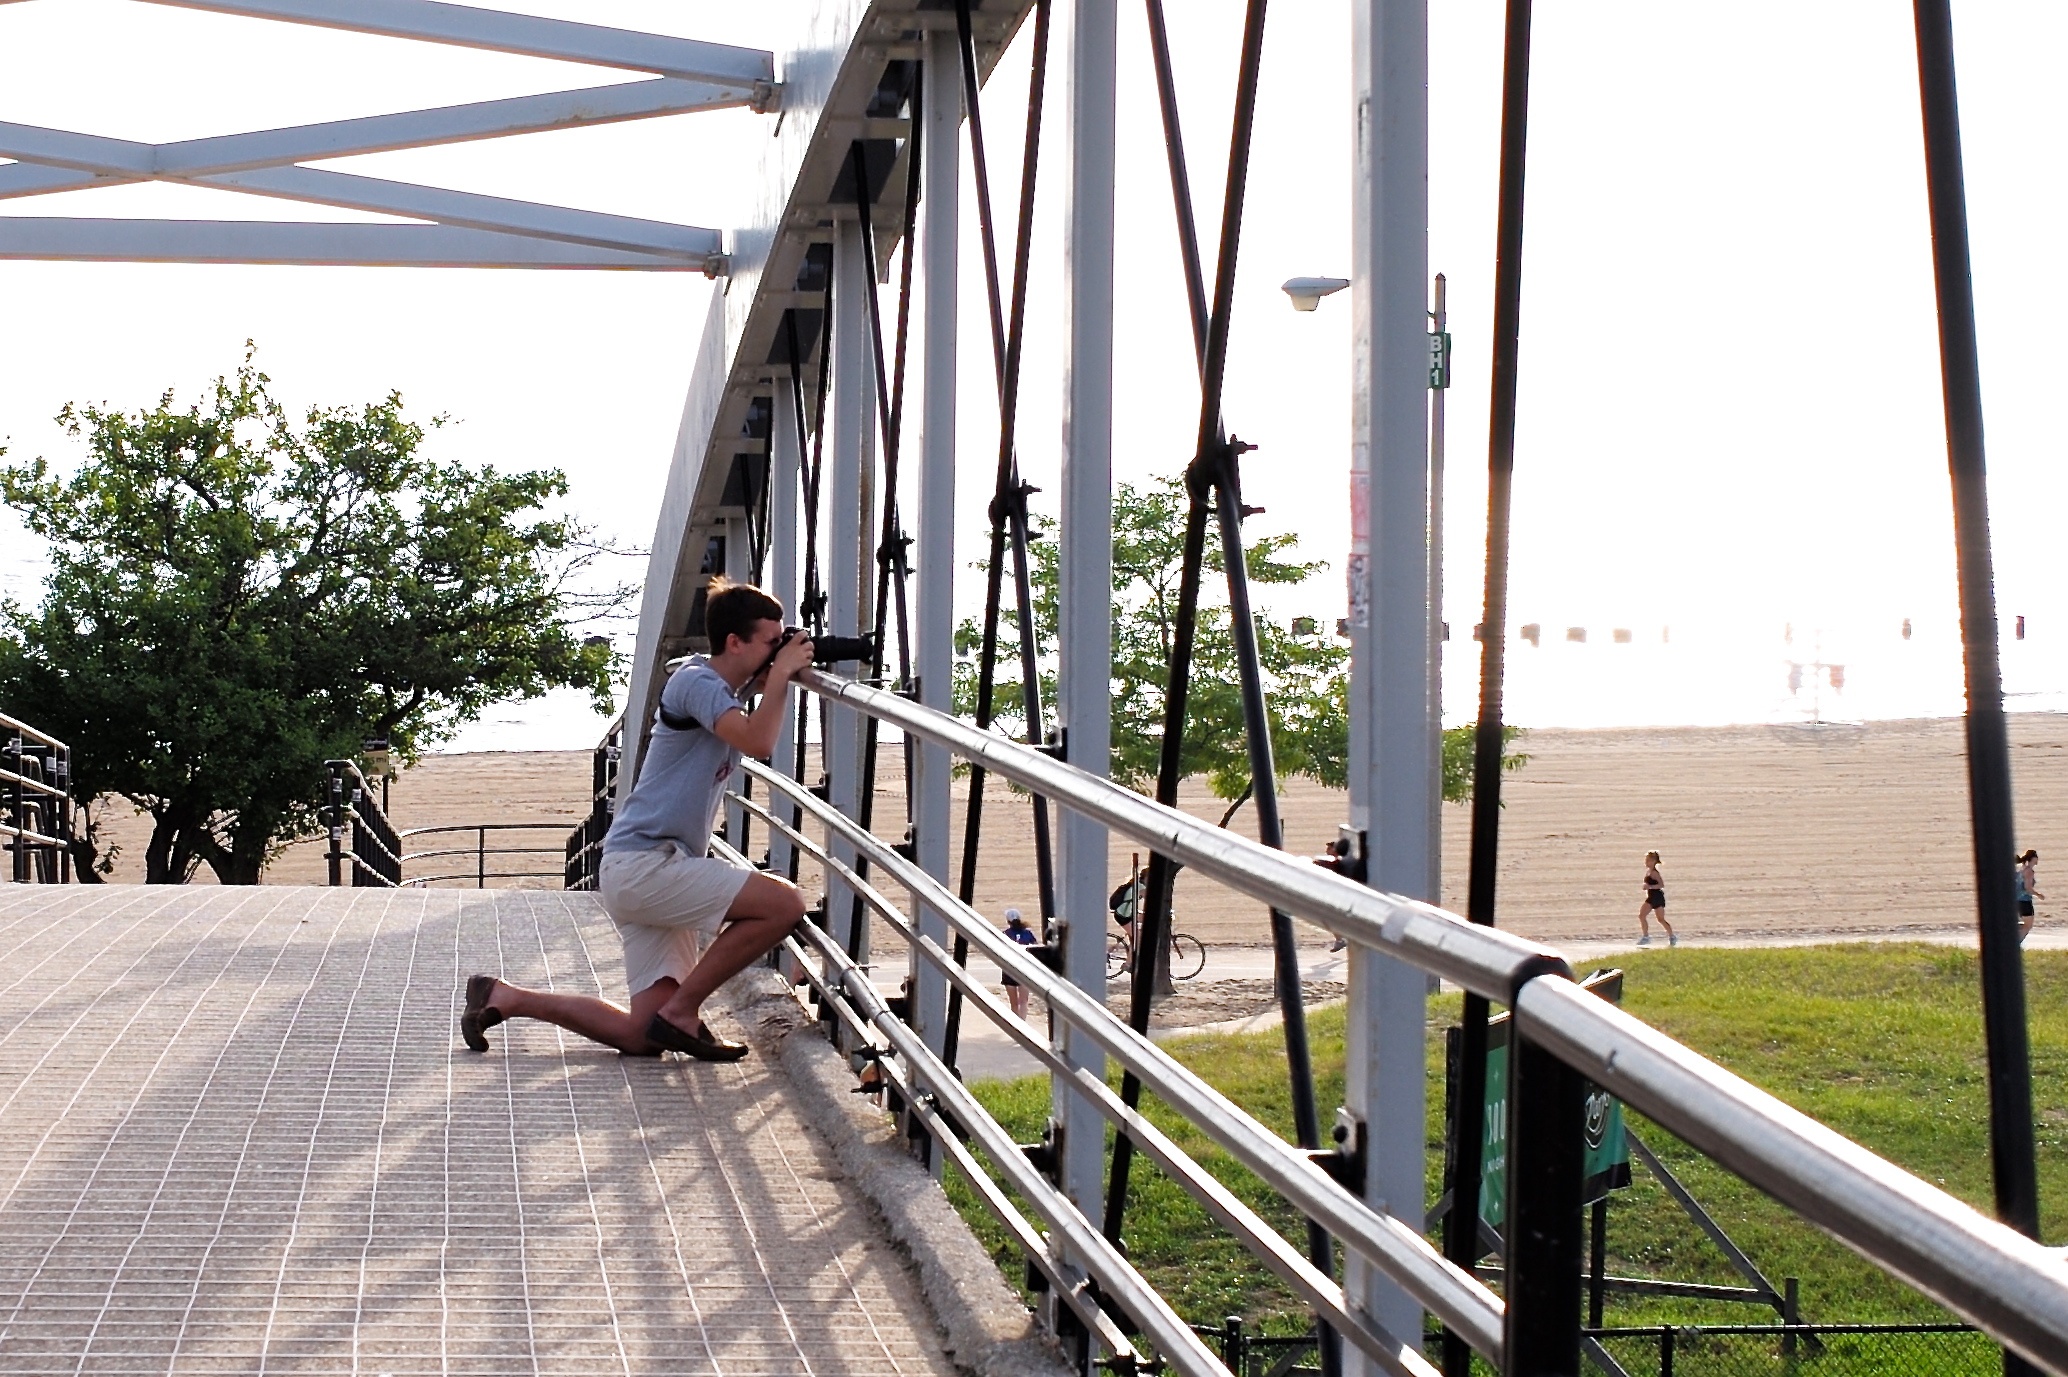
bridge, photographer, morning, shore, lake, walkway, drive, chicago, m, playground, 28, f2, leica, 240, summicron, asph, outdoor play equipment